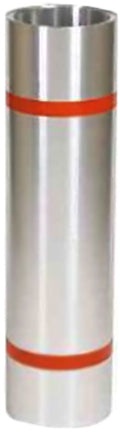
VALLEY 24X50 ALUMINUM ROLL
Brand: Flamco
Gauge .008 to .010. Aluminum finish. Rolls.
Category: Hardware > Building Materials > Roofing > Roof Flashings > Valley Flashings